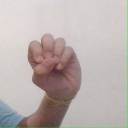
अक्षर: उ